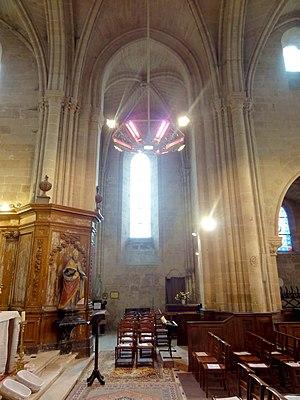
Intérieur de l'église - voir titre.
L'église Saint-Martin est une église catholique paroissiale située à Mareuil-sur-Ourcq, dans l'Oise. C'est un édifice très homogène de style gothique, qui a été bati sous trois campagnes de construction rapprochées au cours de la première moitié du XIIIᵉ siècle. Il se compose d'une nef avec des grandes arcades surmontées de fenêtres, de deux bas-côtés, d'un transept débordant, dont les deux croisillons se prolongent par des chapelles vers l'est, et d'un chœur carré au chevet plat. Si la sculpture et la modénature, remarquables dans les trois premières travées, reflètent pleinement l'époque de construction, l'architecture s'inscrit encore dans la tradition romane tardive, ce qui se traduit par les proportions, le recours aux baies et arcatures plaquées en plein cintre, l'absence de fenêtres à remplage, et certaines particularités du plan. Le vaisseau central se remarque néanmoins par un certain élancement, qui contraste avec l'aspect trapu du clocher central, coiffé d'une flèche en charpente de l'époque moderne.